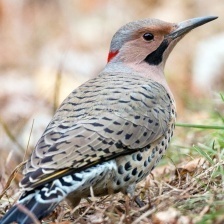
Species: NORTHERN FLICKER
Scientific name: COLAPTES AURATUS